UN offensive into North Korea

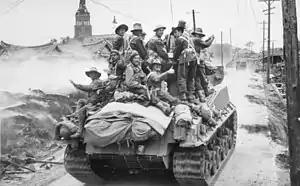
3RAR troops ride on an M4 through Sariwon

On 11 October, the 27th British Commonwealth Brigade, with tanks of B Company, 6th Medium Tank Battalion, in support, had crossed the Imjin River and followed the 5th Cavalry Regiment northeast out of Kaesong. Gay's plan was for the brigade to move northwest through the mountains for a close-in envelopment of Kumch'on. His aerial observer, hitherto very reliable, wrongly reported that the roads were as shown on the maps and that the plan was feasible. The road taken by the British, little more than a cart track, dead-ended in the mountains. The Middlesex Battalion got lost on this trail, turned back, and tried another. Despite an arduous effort in the mountains, the British troops never got into the fight for Kumch'on. While the British were crossing the Imjin, the ROK 1st Division crossed it at Korangp'o-ri at dawn on the 11th, eastward of the 1st Cavalry Division, and attacked northwest on a road that converged with the one taken by the 5th Cavalry Regiment. The 5th Cavalry in the late afternoon of 12 October was engaged in a firefight with the KPA at the objective crossroads when advance elements of the ROK 1st Division arrived there from the southeast. In a conference on the spot Colonel Crombez and General Paik Sun-yup, the ROK division commander, agreed that the 5th Cavalry would have precedence on the road until Crombez' troops turned west, northward on a lateral road leading into Kumch'on. The ROK 1st Division, following behind the 5th Cavalry, would then continue its attack north to Sibyon-ni where it would veer northwest toward Pyongyang. Tanks of C Company, 6th Medium Tank Battalion, supported the ROK 1st Division. Of the three regimental attack forces, the 7th Cavalry Regiment on the division left flank had the most difficult assignment, and in fact Gay and his staff expected it to accomplish little. The regiment had to cross the wide Yesong River against defending KPA forces before it could turn north as the lefthand column in the Kumch'on Pocket maneuver. Since all of I Corps' bridging troops and equipment were committed to establishing bridges across the Imjin River at Munsan-ni to support the main effort northward, river crossing support could not be supplied for the 7th Cavalry Regiment at the Yesong River.